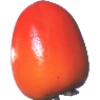
Label: Kaki 1